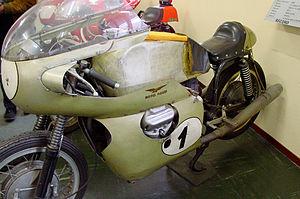
La V7 est un modèle de motocyclette construit par Moto Guzzi.